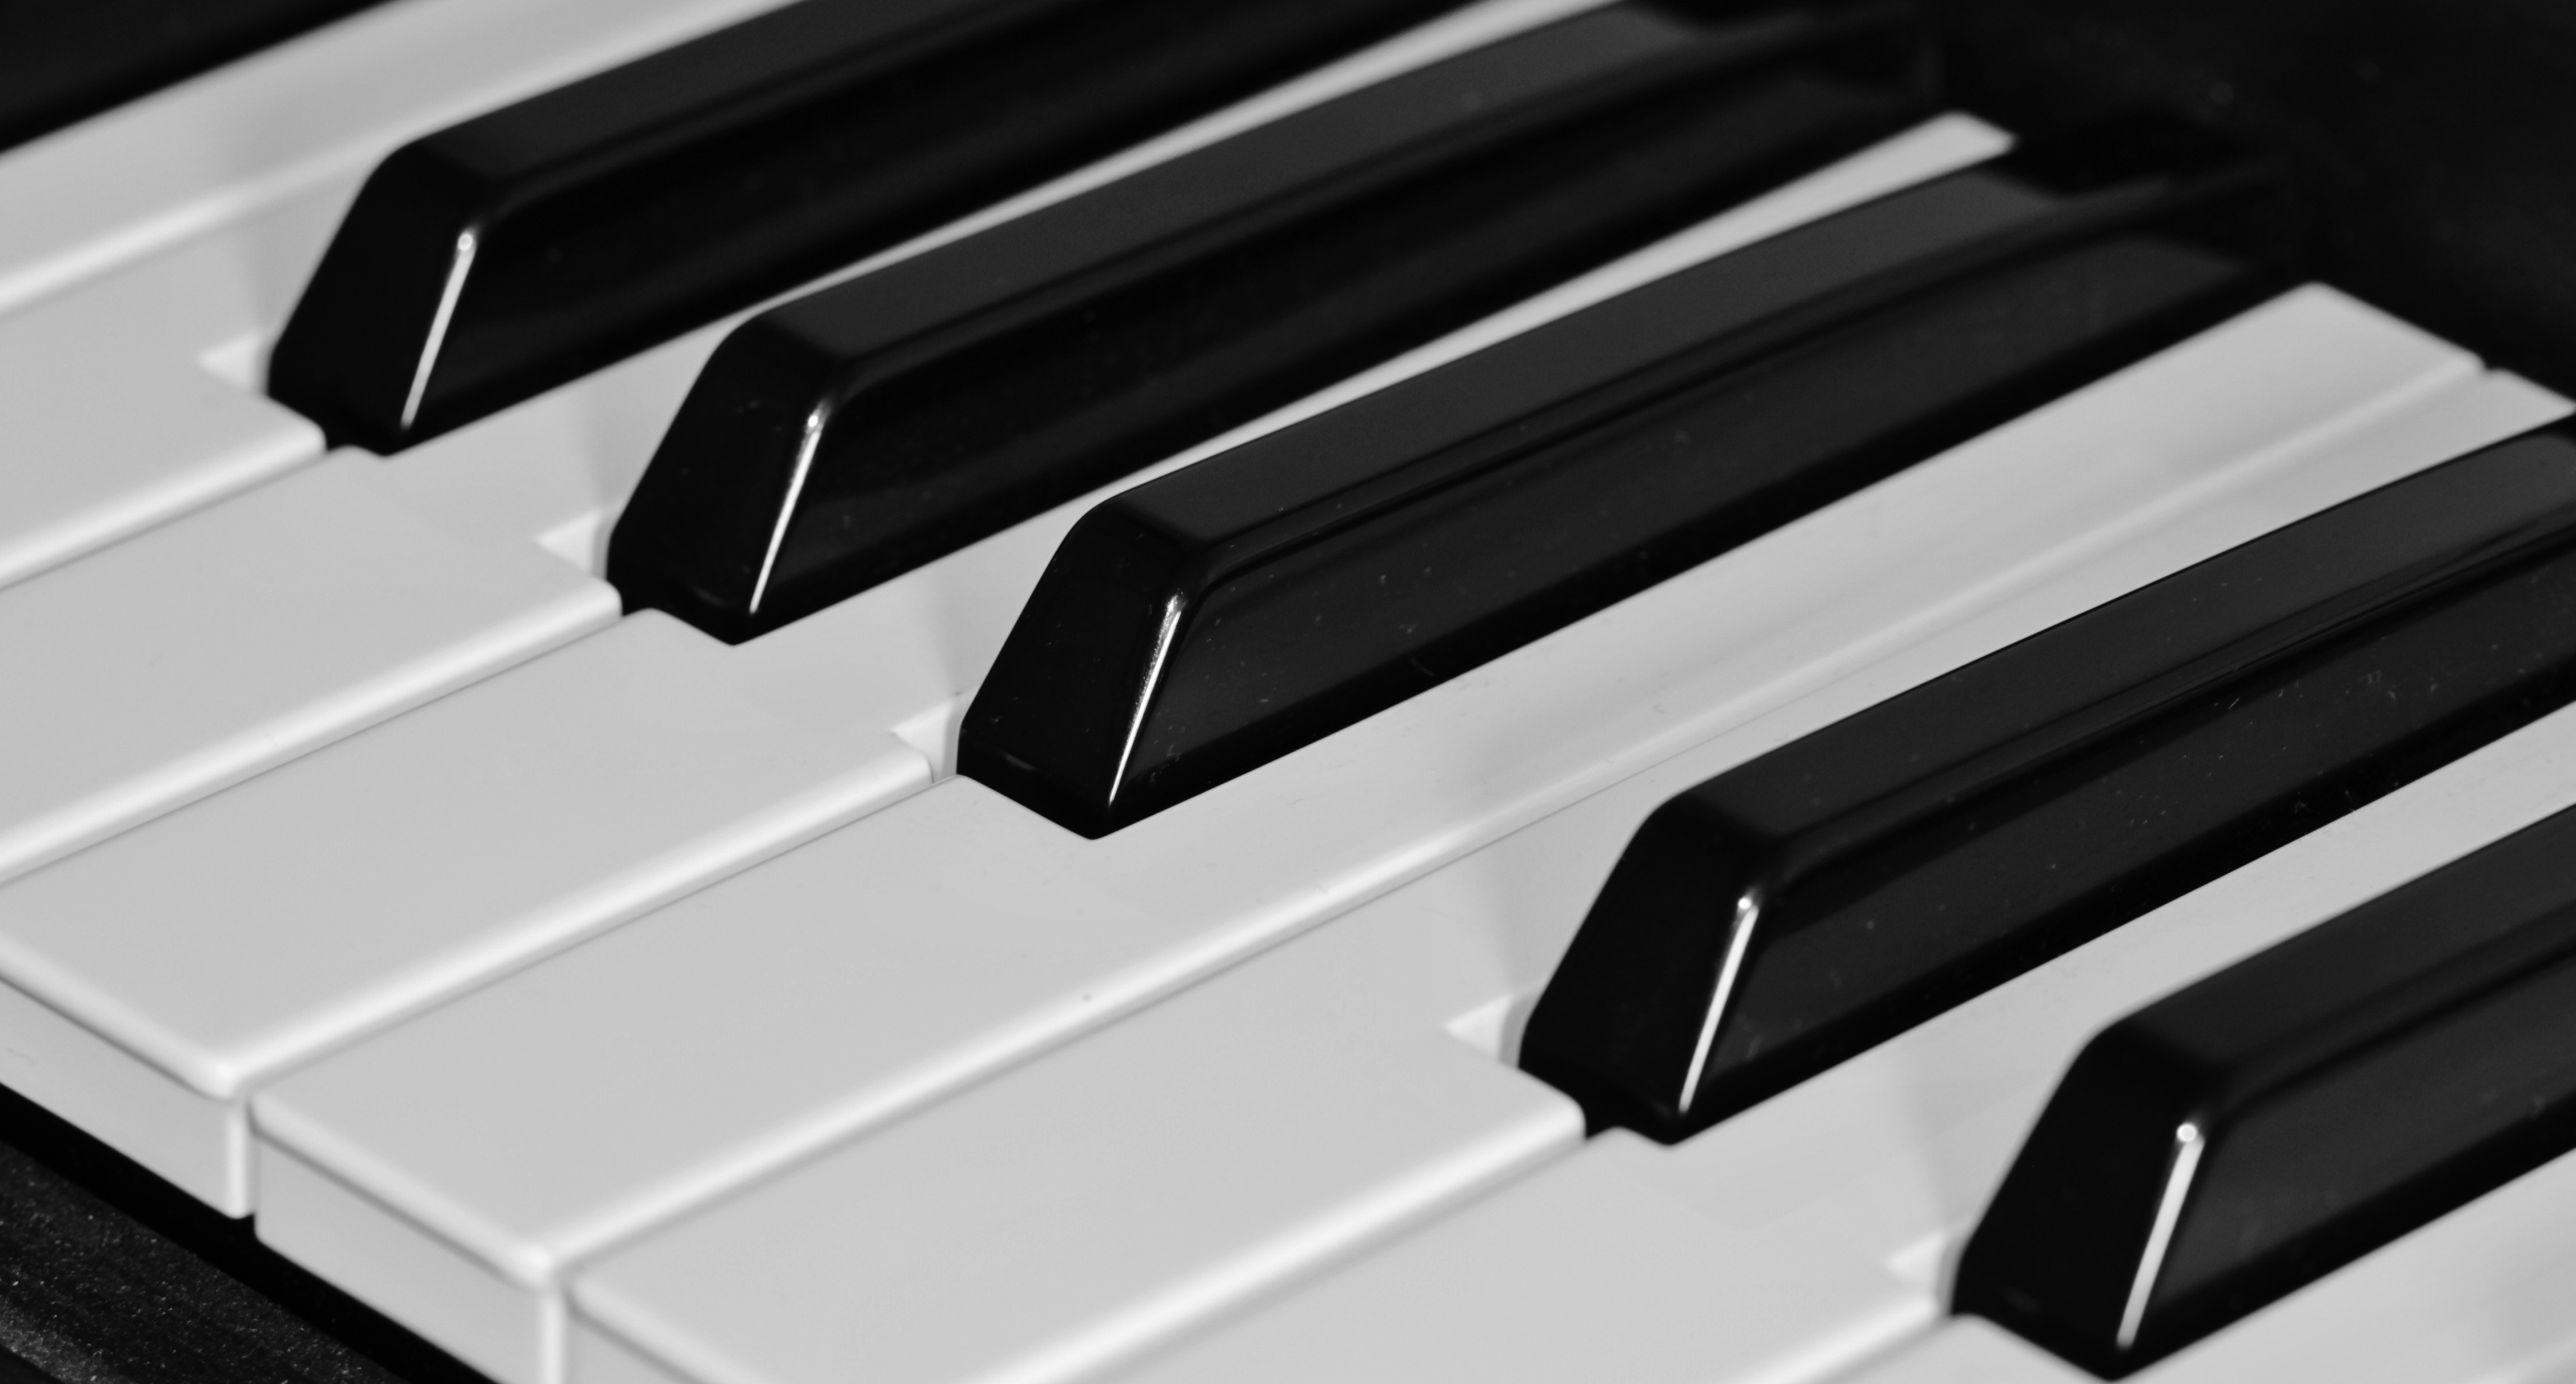
music, black and white, keyboard, technology, white, instrument, piano, black, monochrome, close, musical instrument, keys, keyboard instrument, computer keyboard, piano keyboard, piano keys, input device, string instrument, digital piano, electronic device, musical keyboard, computer component, electronic instrument, electric piano, electronic keyboard, player piano